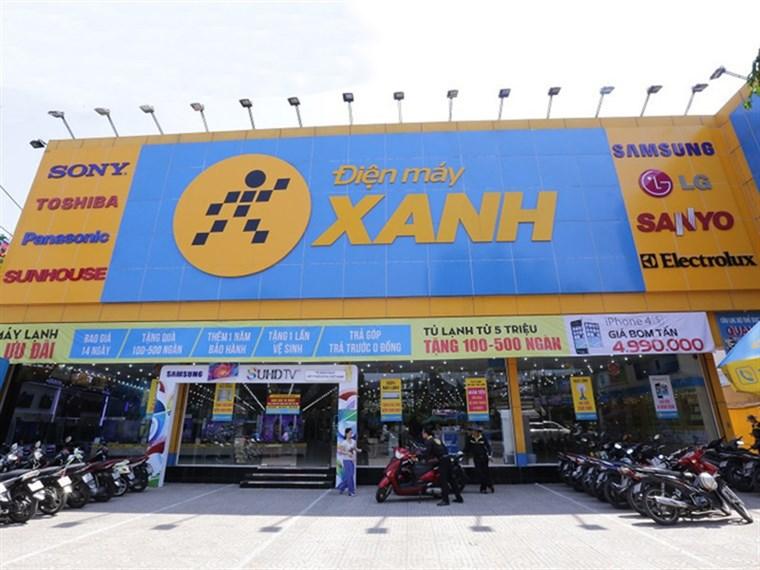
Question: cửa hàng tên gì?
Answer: cửa hàng điện máy xanh